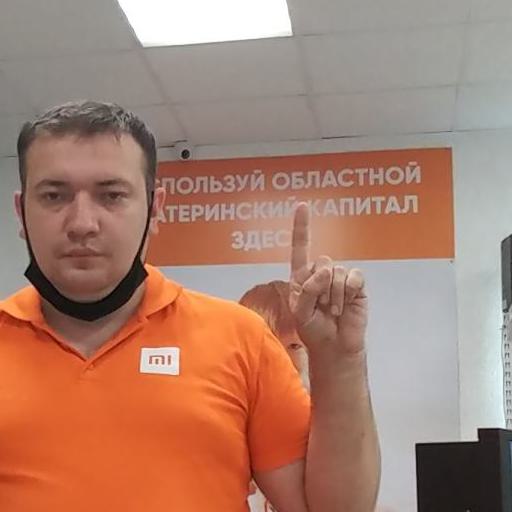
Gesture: one